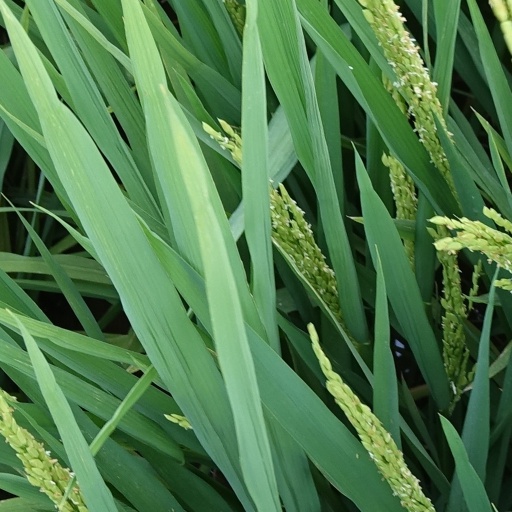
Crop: rice